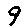
Label: 9